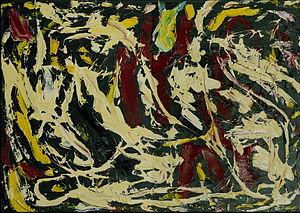
Gaetano D'Alessandro est un peintre italien contemporain d'art abstrait de la fin du XXᵉ siècle et du début du XXIᵉ siècle.